1929 Memorial Cup

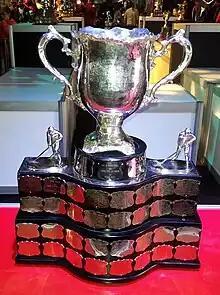
Silver bowl trophy with two large handles, mounted on a wide black plinth engraved with team names on silver plates.

The 1929 Memorial Cup final was the 11th junior ice hockey championship of the Canadian Amateur Hockey Association. The George Richardson Memorial Trophy champions Toronto Marlboros of the Ontario Hockey Association in Eastern Canada competed against the Abbott Cup champions Elmwood Millionaires of the Manitoba Junior Hockey League in Western Canada. In a best-of-three series, held at the Arena Gardens in Toronto, Ontario, Toronto won their first Memorial Cup, defeating Elmwood two games to none.